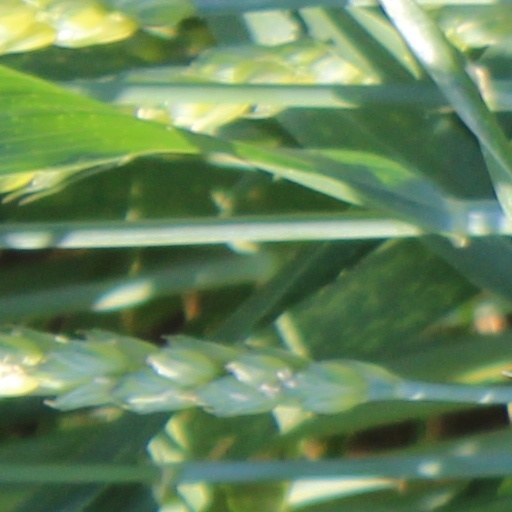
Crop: wheat